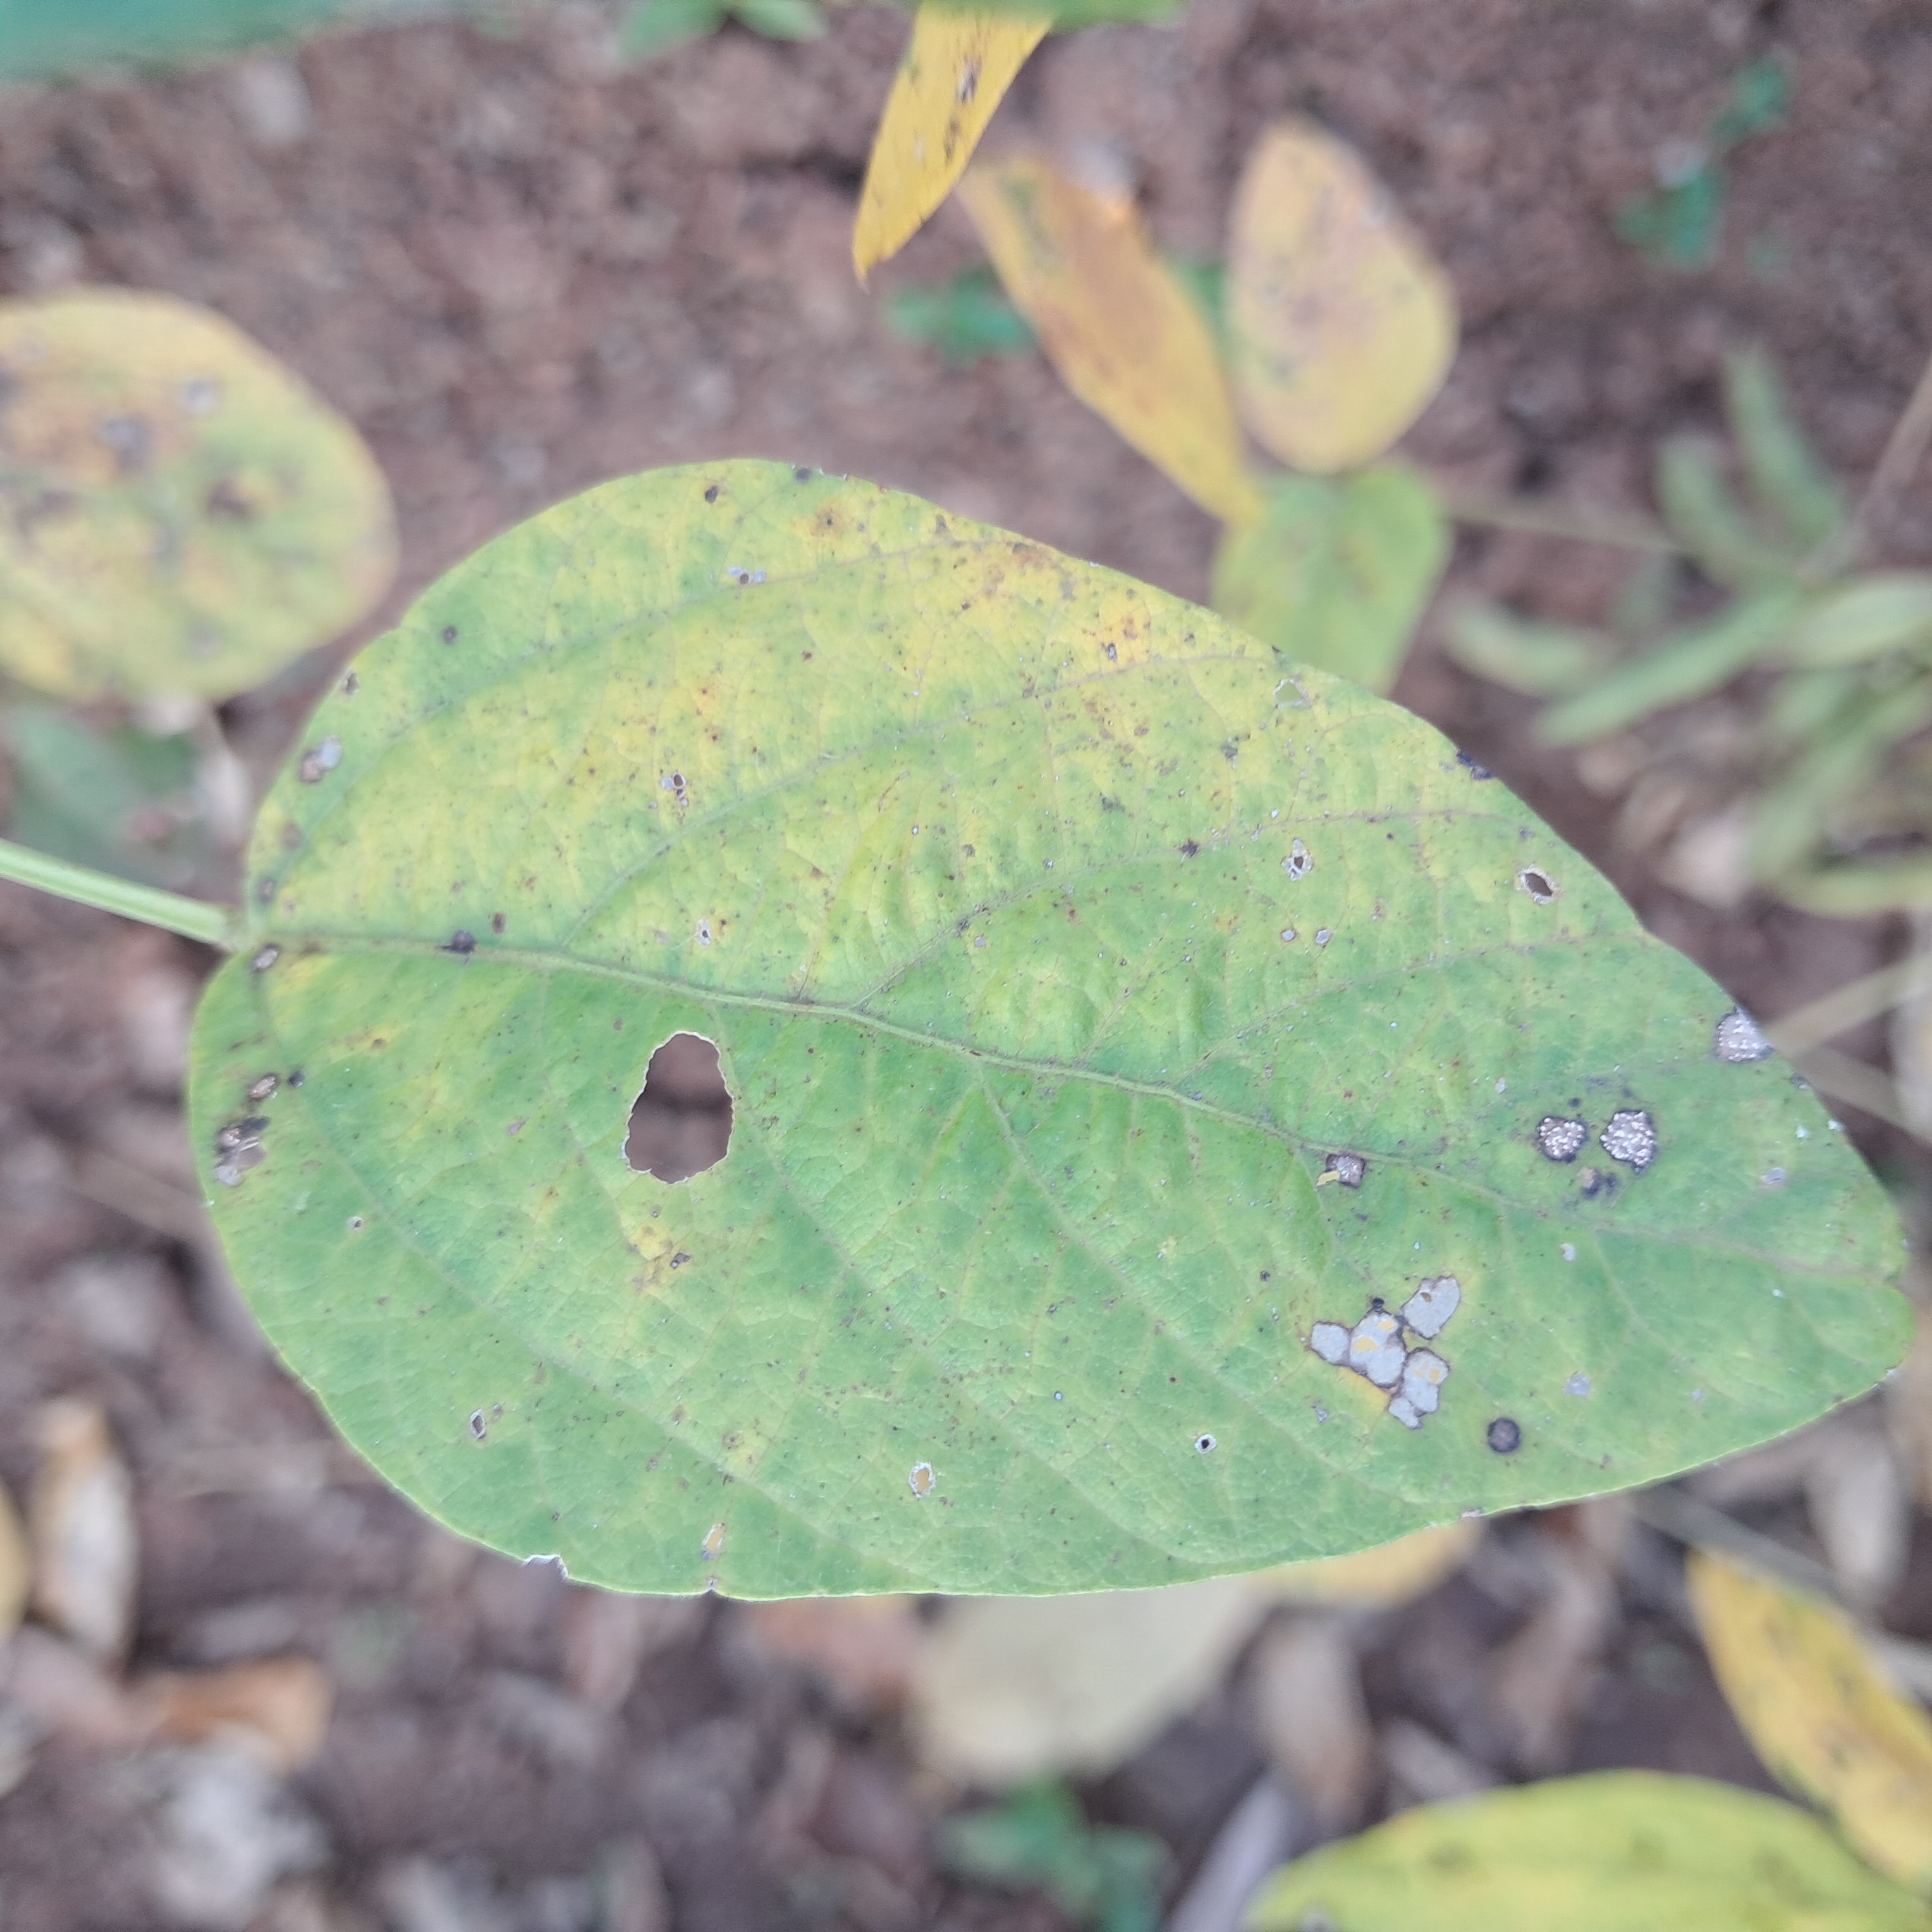
Label: Caterpillar_Semilooper_Pest